Dale Earnhardt Jr.

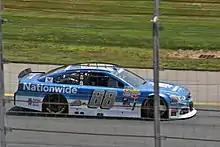
Earnhardt Jr. racing at New Hampshire Motor Speedway in 2015

At Las Vegas, Earnhardt led 70 laps early but finished 10th based on bad pit strategy. At Bristol, Earnhardt finished 15th following a late race contact with teammate Jeff Gordon and a speeding penalty. Earnhardt would back this up with a pair of back-to-back 3rd-place finishes at Auto Club and Martinsville Speedway, leaving him 2nd in the standings.